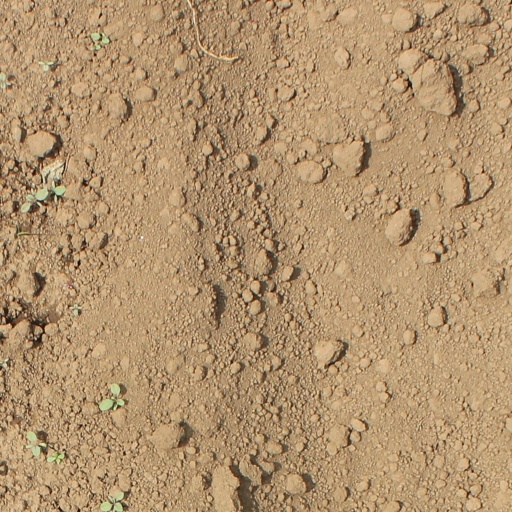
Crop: soybean